Malankara Church

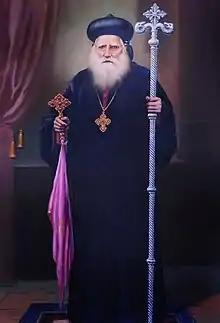
Mor Osthatheos Sleebo

The arrival of Mar Gregorios in 1665, marked the introduction of Oriental Orthodoxy in India through the Malankara Church and valid bishopric of Syriac Orthodox Church in India.